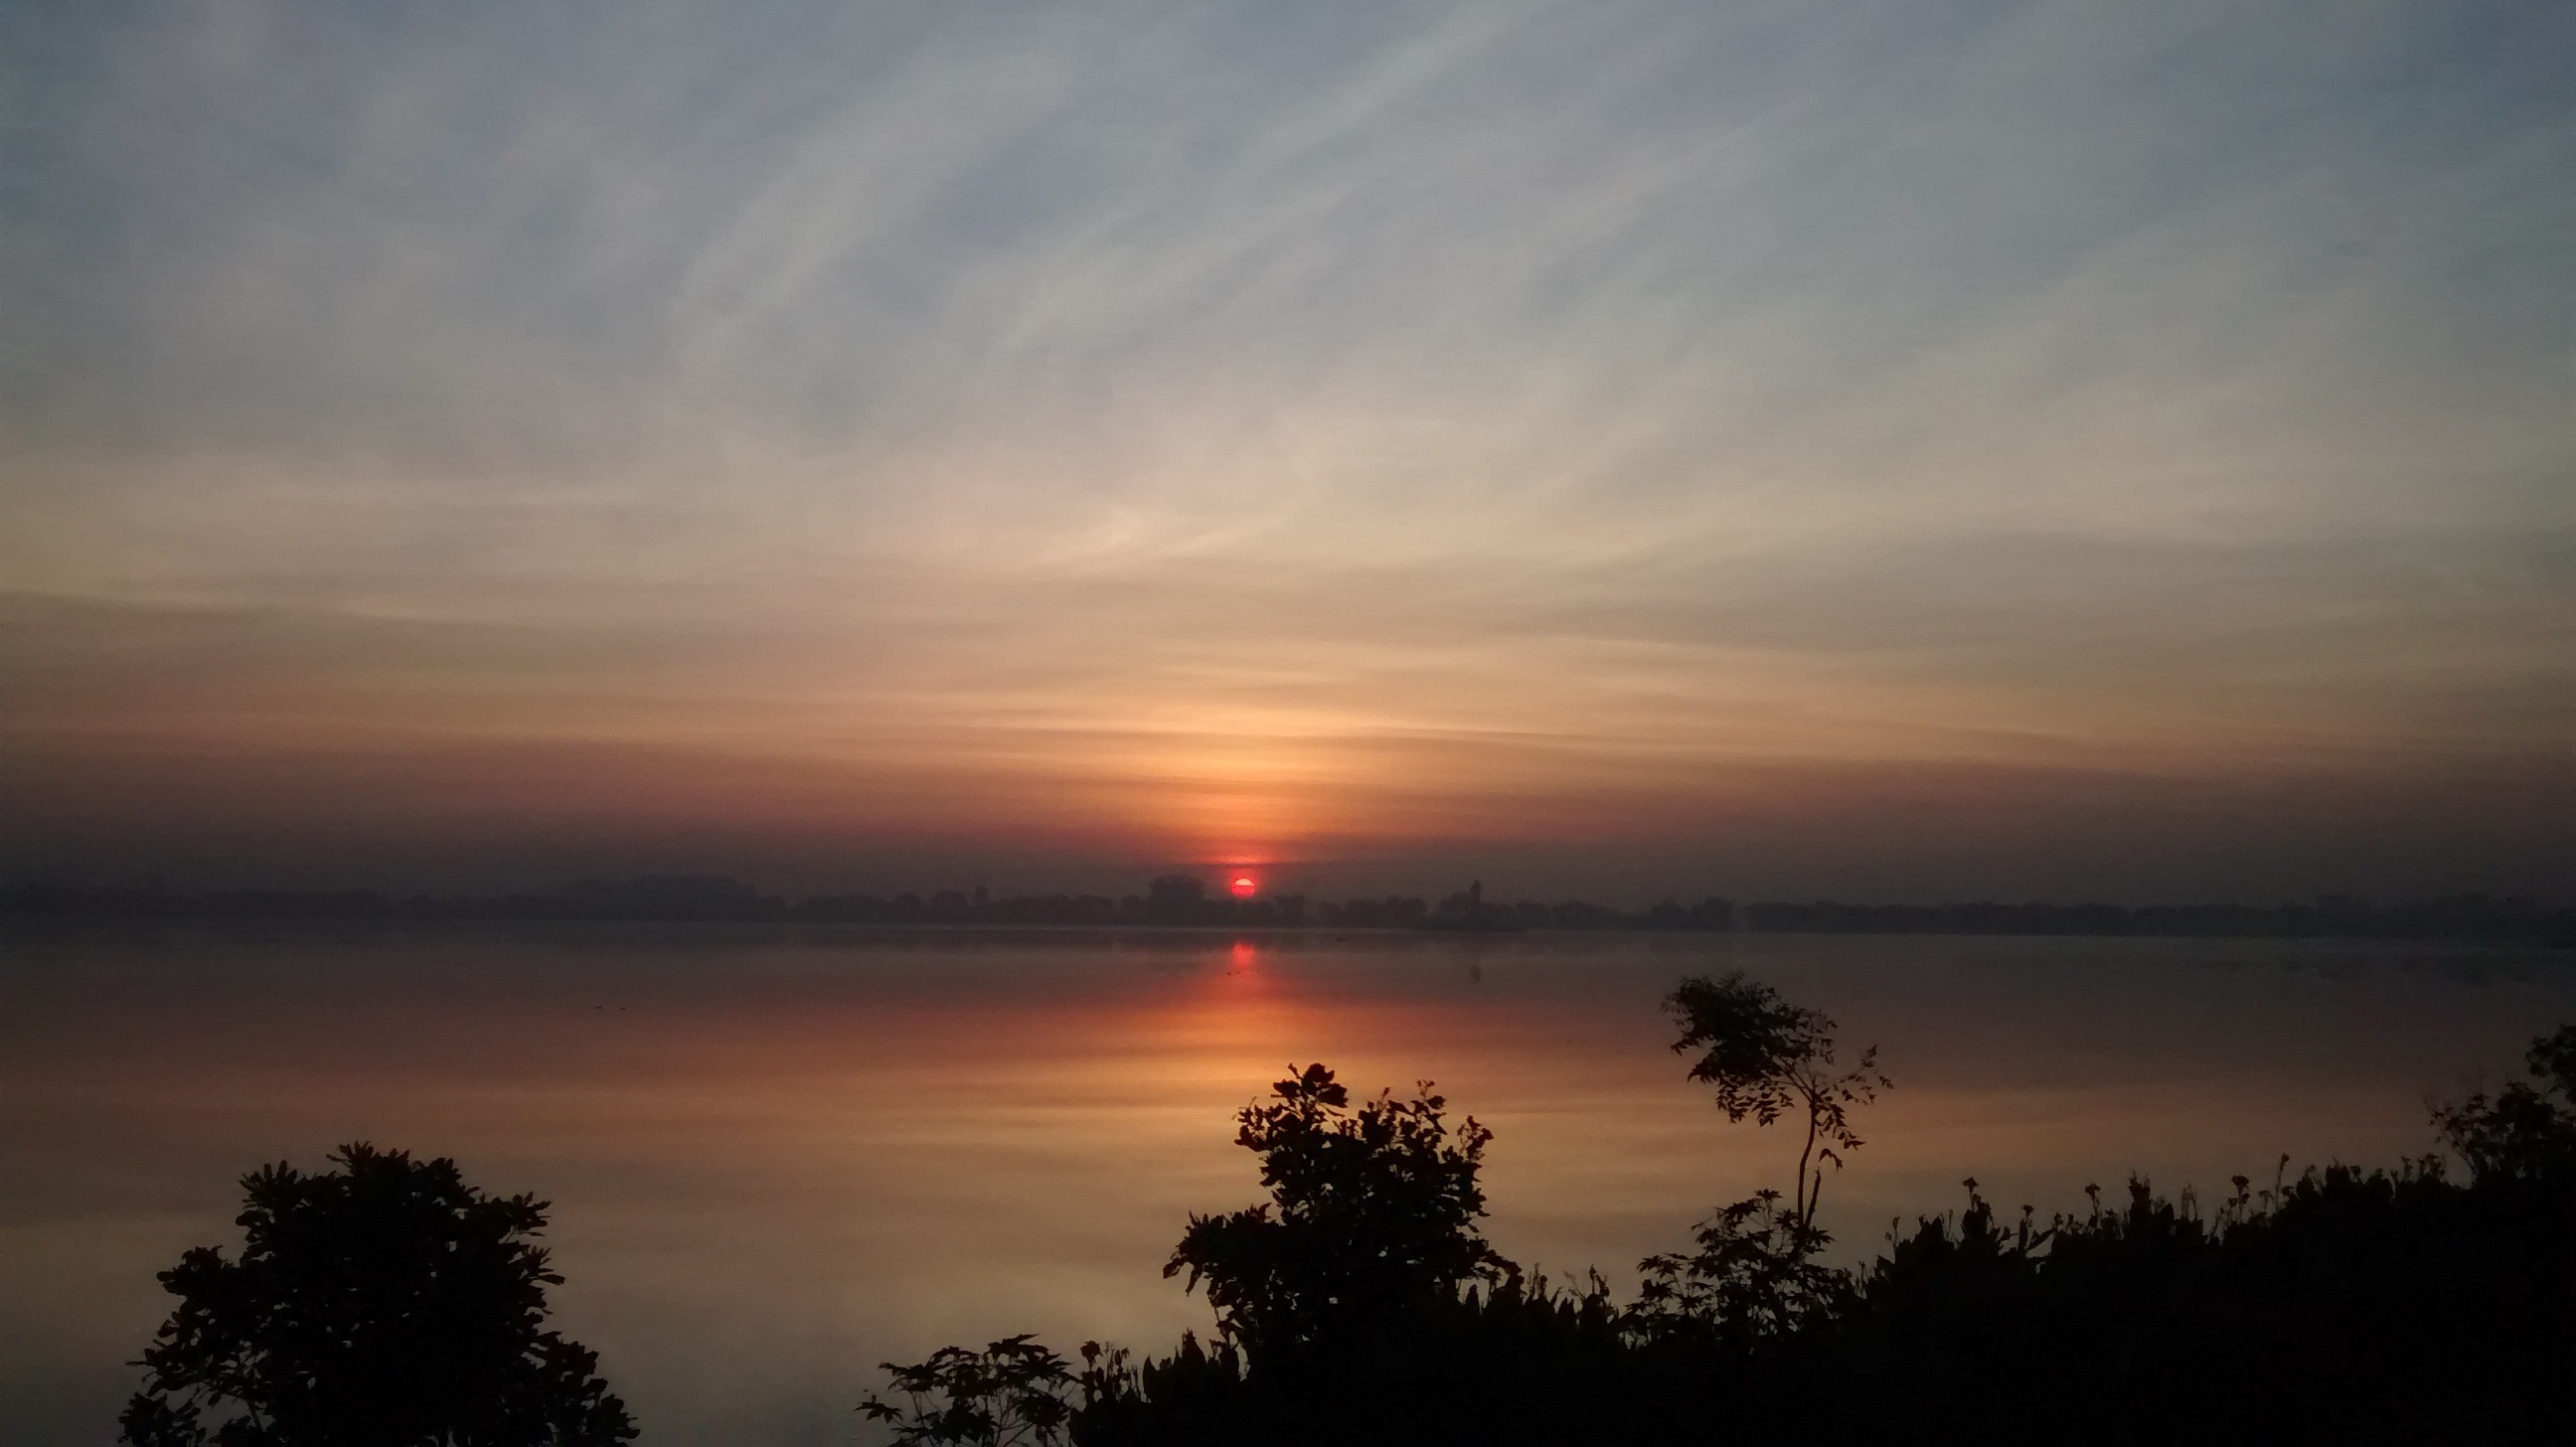
sea, nature, horizon, cloud, sky, sun, sunrise, sunset, sunlight, morning, dawn, atmosphere, dusk, evening, early, afterglow, early morning, atmospheric phenomenon, red sky at morning